Barguzinsky Nature Reserve

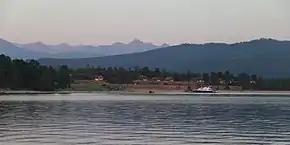
Davsha scientific village

The protected area initially consisted of a wildlife sanctuary, and a hunting reserve. The Evenks had been resettled to the northern Tompa River valley, and the first directorate of the reserve was set up in the former Evenk village of Sosnovka. The October Revolution and civil war hindered the reserve work, and systematic scientific and conservation activities only resumed in the 1940s. The directorate was moved to a newly established research village of Davsha, which is located closer to the geographic centre of the reserve. By the 1970s, the village has more than one hundred inhabitants, with an experimental sable nursery and a research station, administrative and scientific offices, a school, a bakery and an airfield with regular flights to Nizhneangarsk and Ulan-Ude, where the reserve had additional offices. However, after the dissolution of the USSR, cuts in funding led to the gradual depopulation of the village.